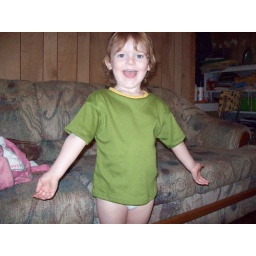
boy in a green shirt